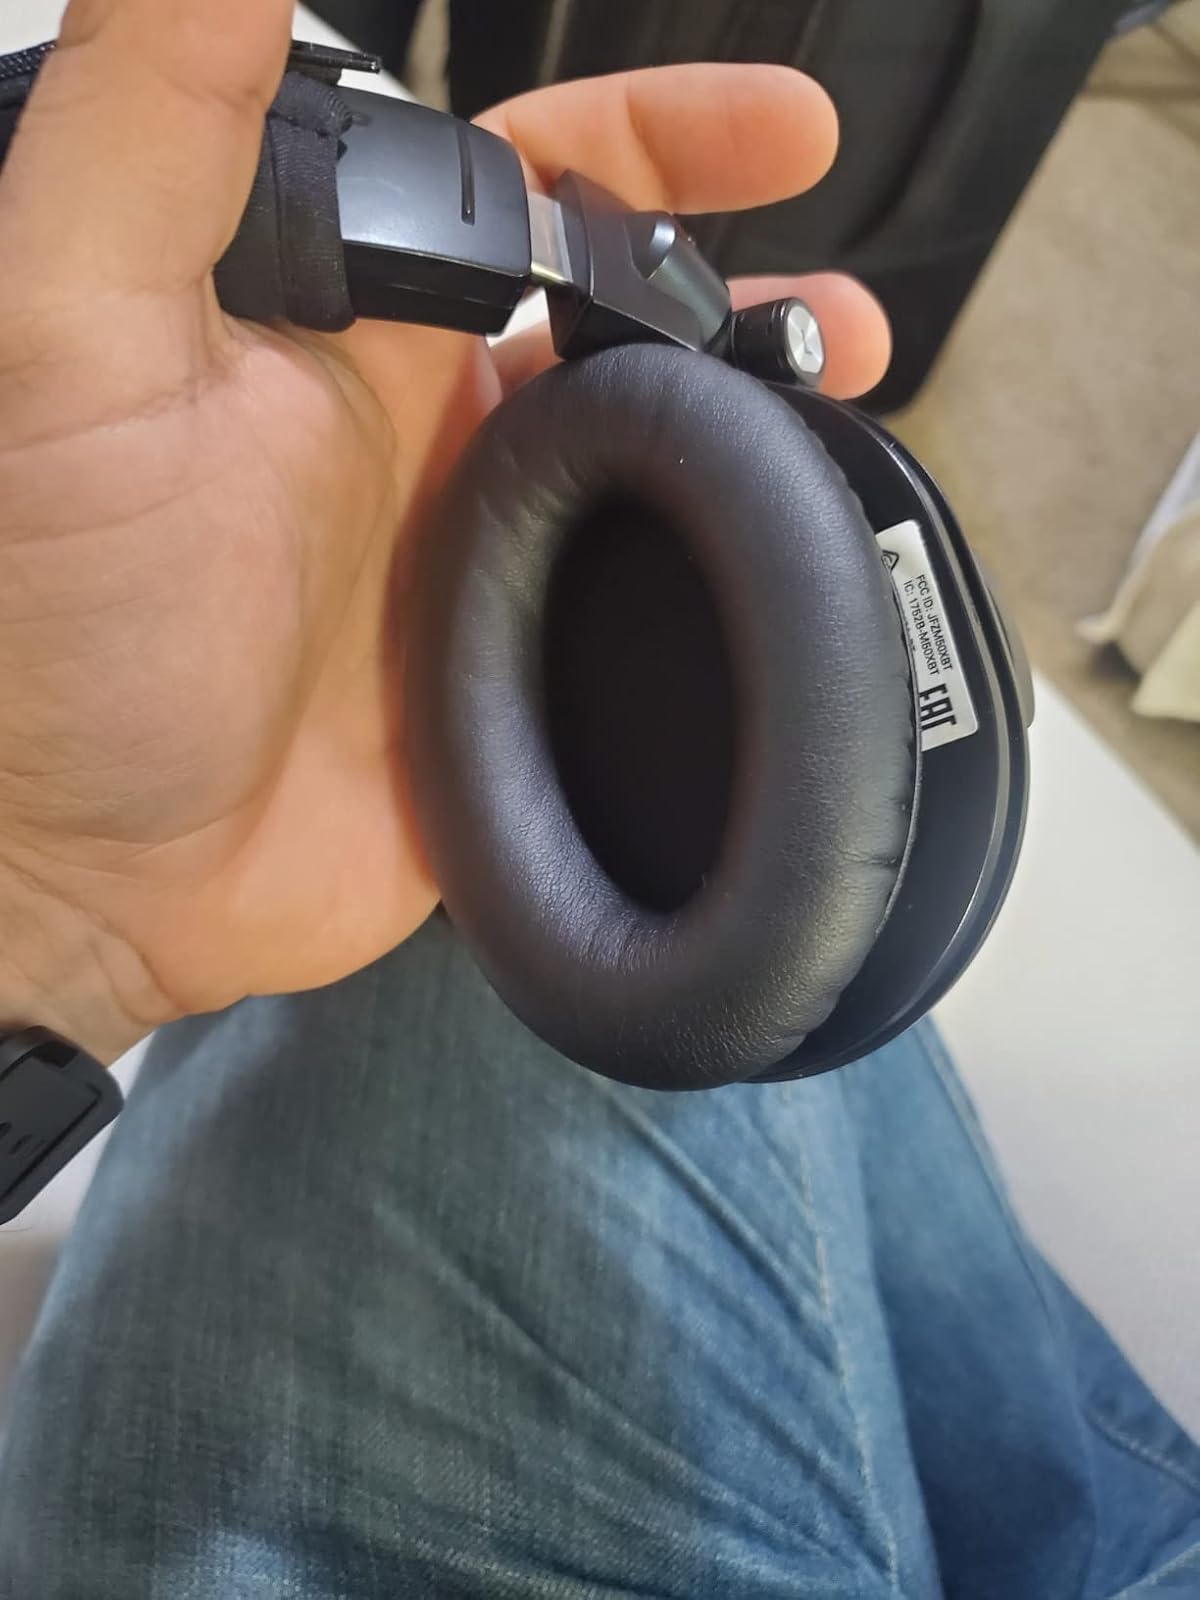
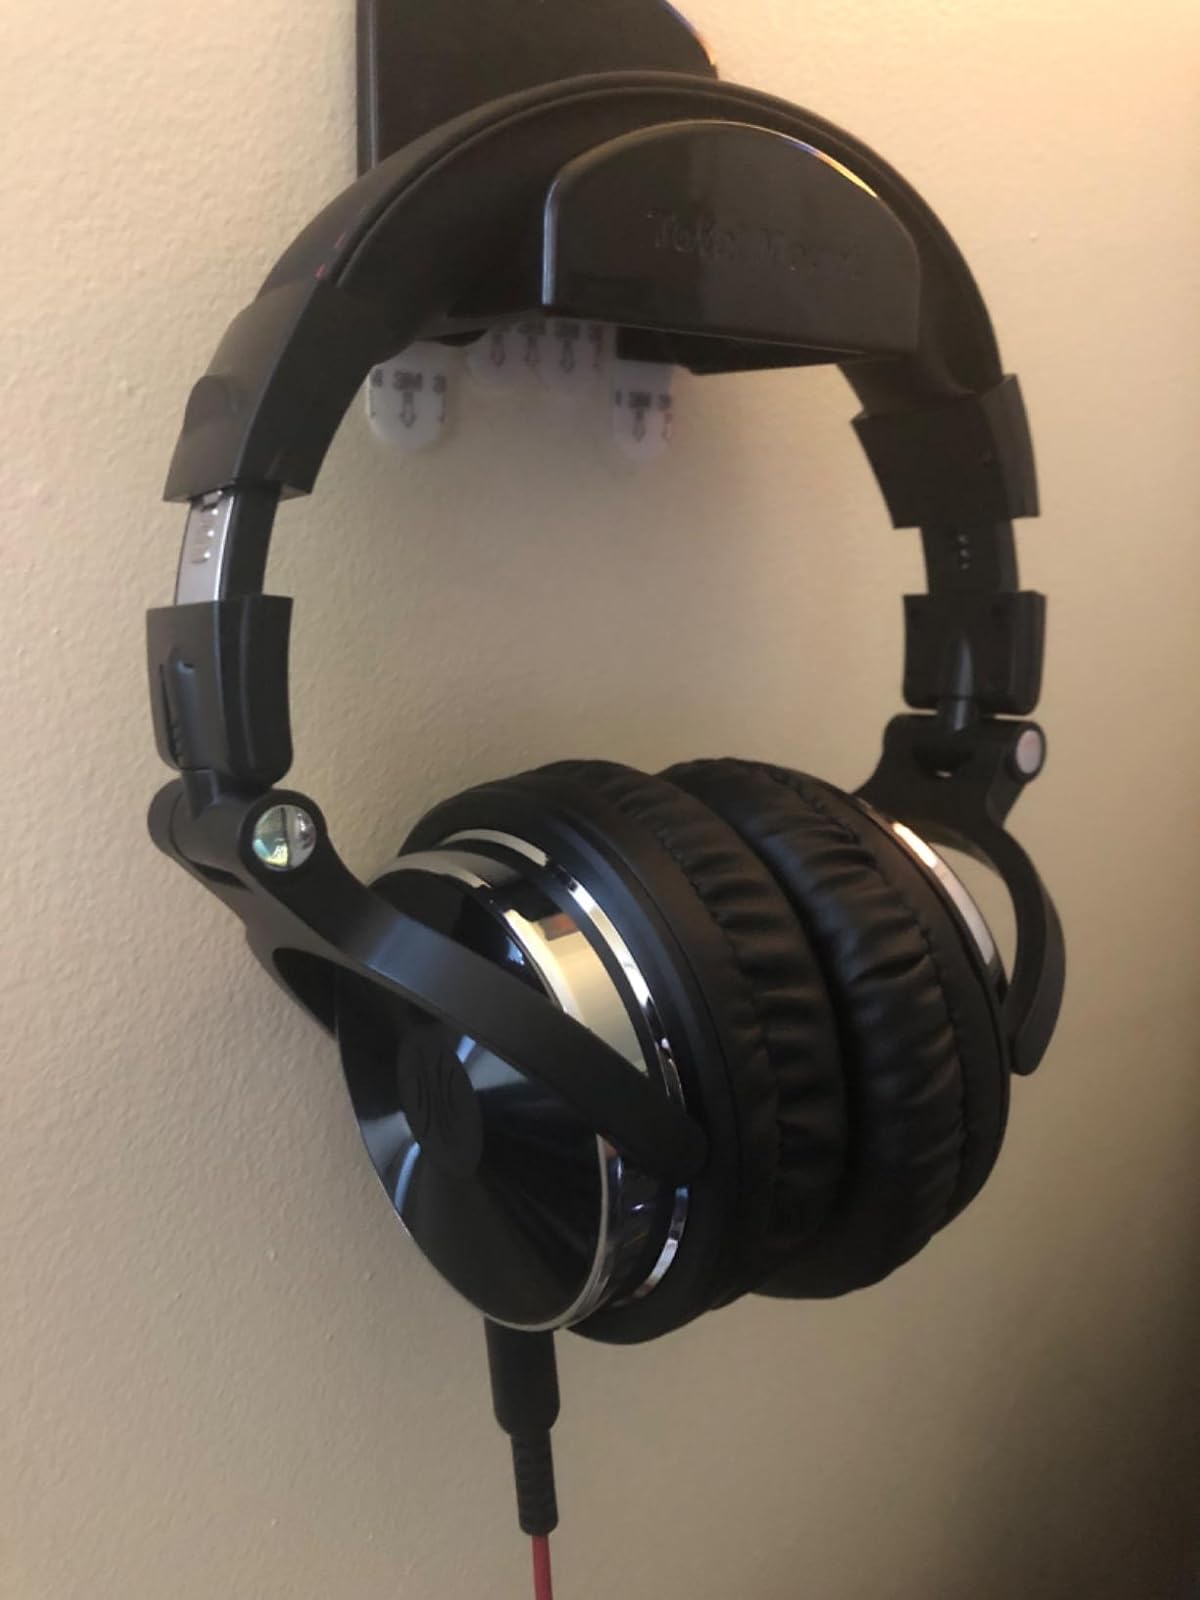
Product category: headphones
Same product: no